Bankfoot

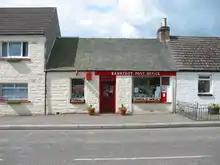

The village has a primary school – Auchtergaven Primary School – which is named after the Church of Scotland parish of Auchtergaven, in which Bankfoot resides.